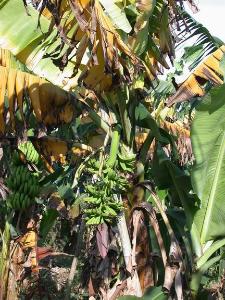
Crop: unknown
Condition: banana_banana_panama_disease